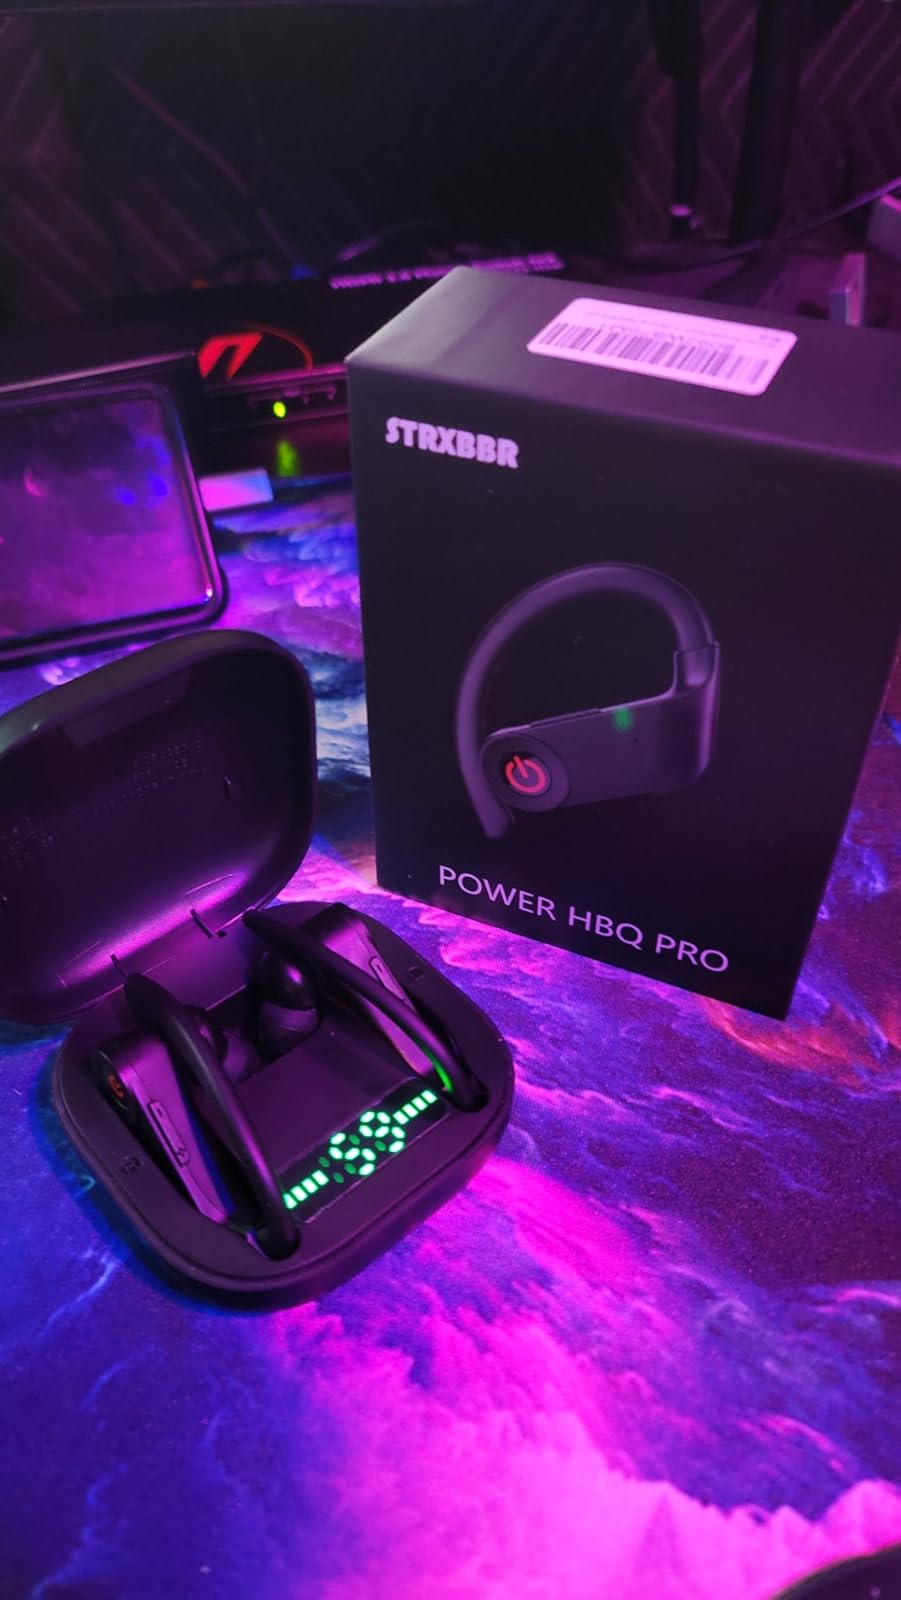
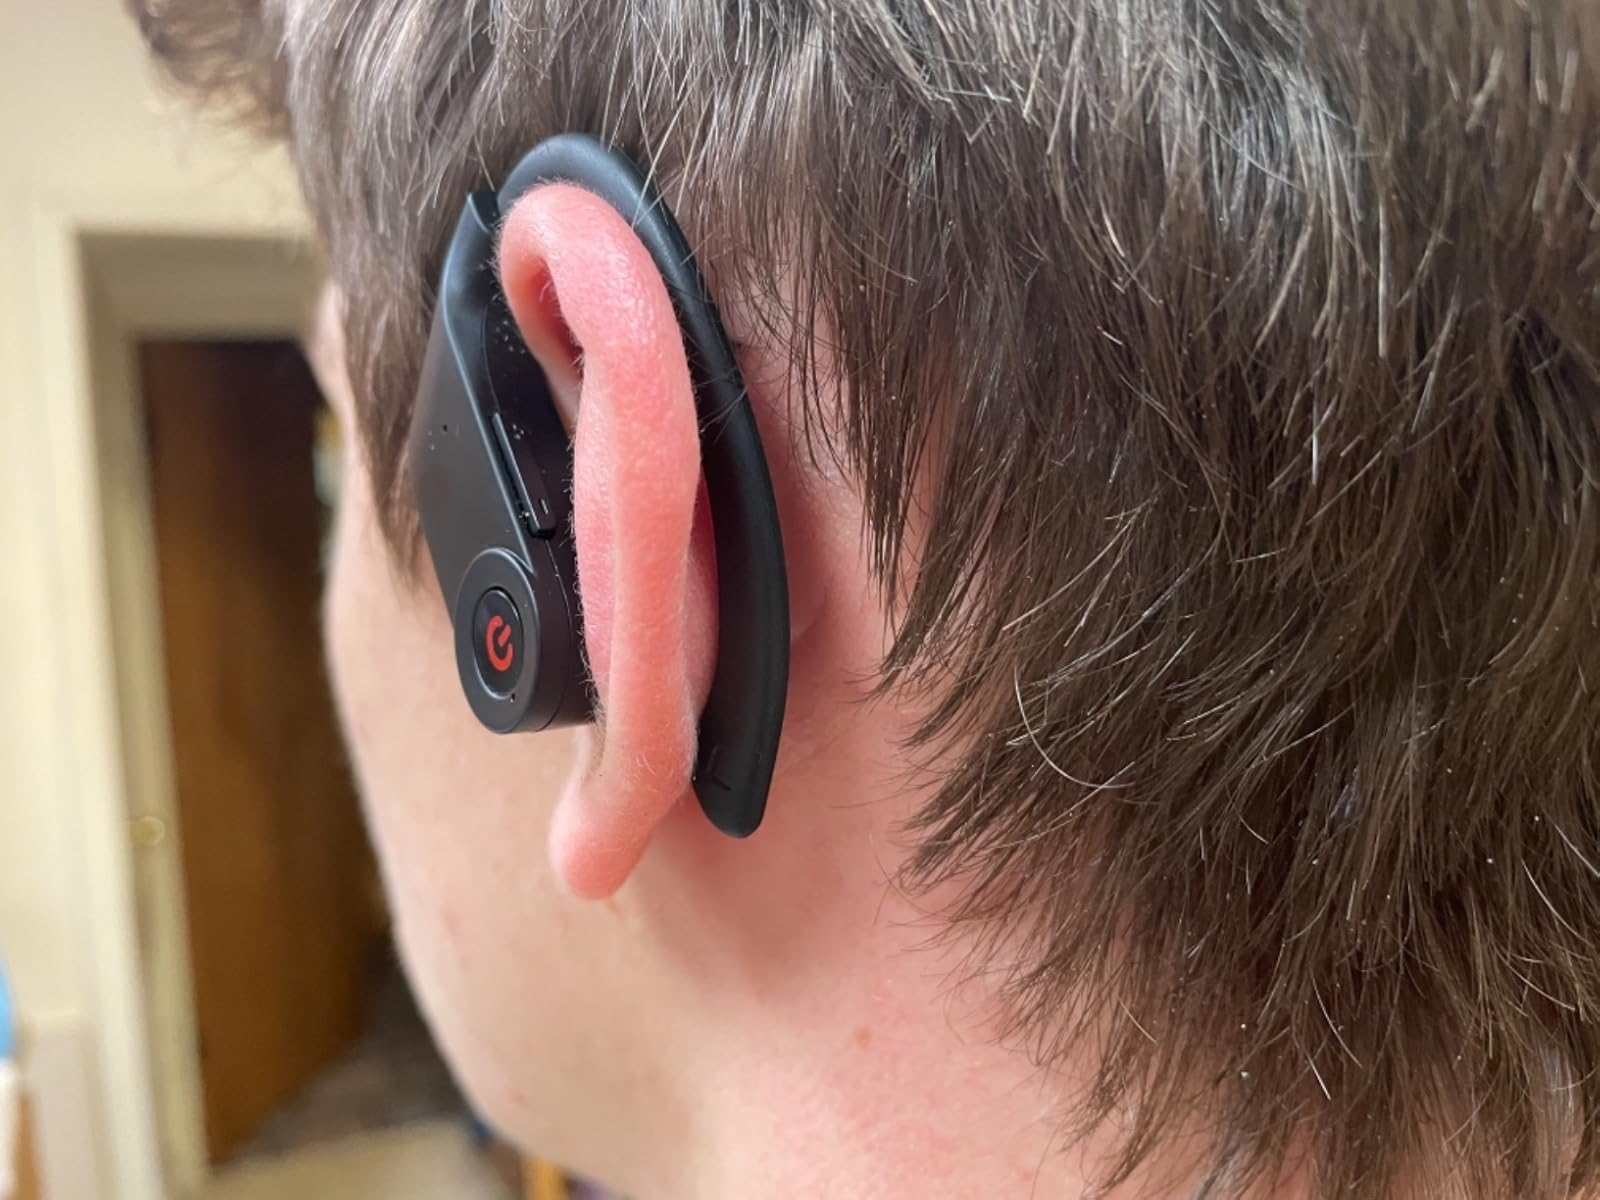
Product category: earbuds
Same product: yes